Miroslav Klose

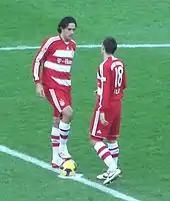
Luca Toni and Klose playing for Bayern Munich against Hertha BSC in 2009

On 26 June 2007, Bayern Munich club president Karl-Heinz Rummenigge confirmed his team had reached an agreement with Werder Bremen regarding the transfer of Klose. Klose completed his medical with Bayern on 28 June 2007 before signing a four-year contract.